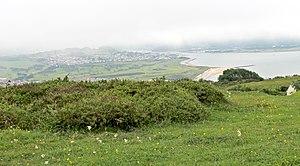
Cotoneaster cambricus est une espèce de Cotoneaster endémique de la péninsule de Great Orme au nord du Pays de Galles. C'est la seule espèce de Cotonéaster native des Îles Britanniques. Il n'a été trouvé naturellement nul-part ailleurs. Il a été autrefois inclus dans l'espèce Cotoneaster integerrimus largement répandu en Europe de l'Est, mais diffère de celui-ci par son profil génétique.